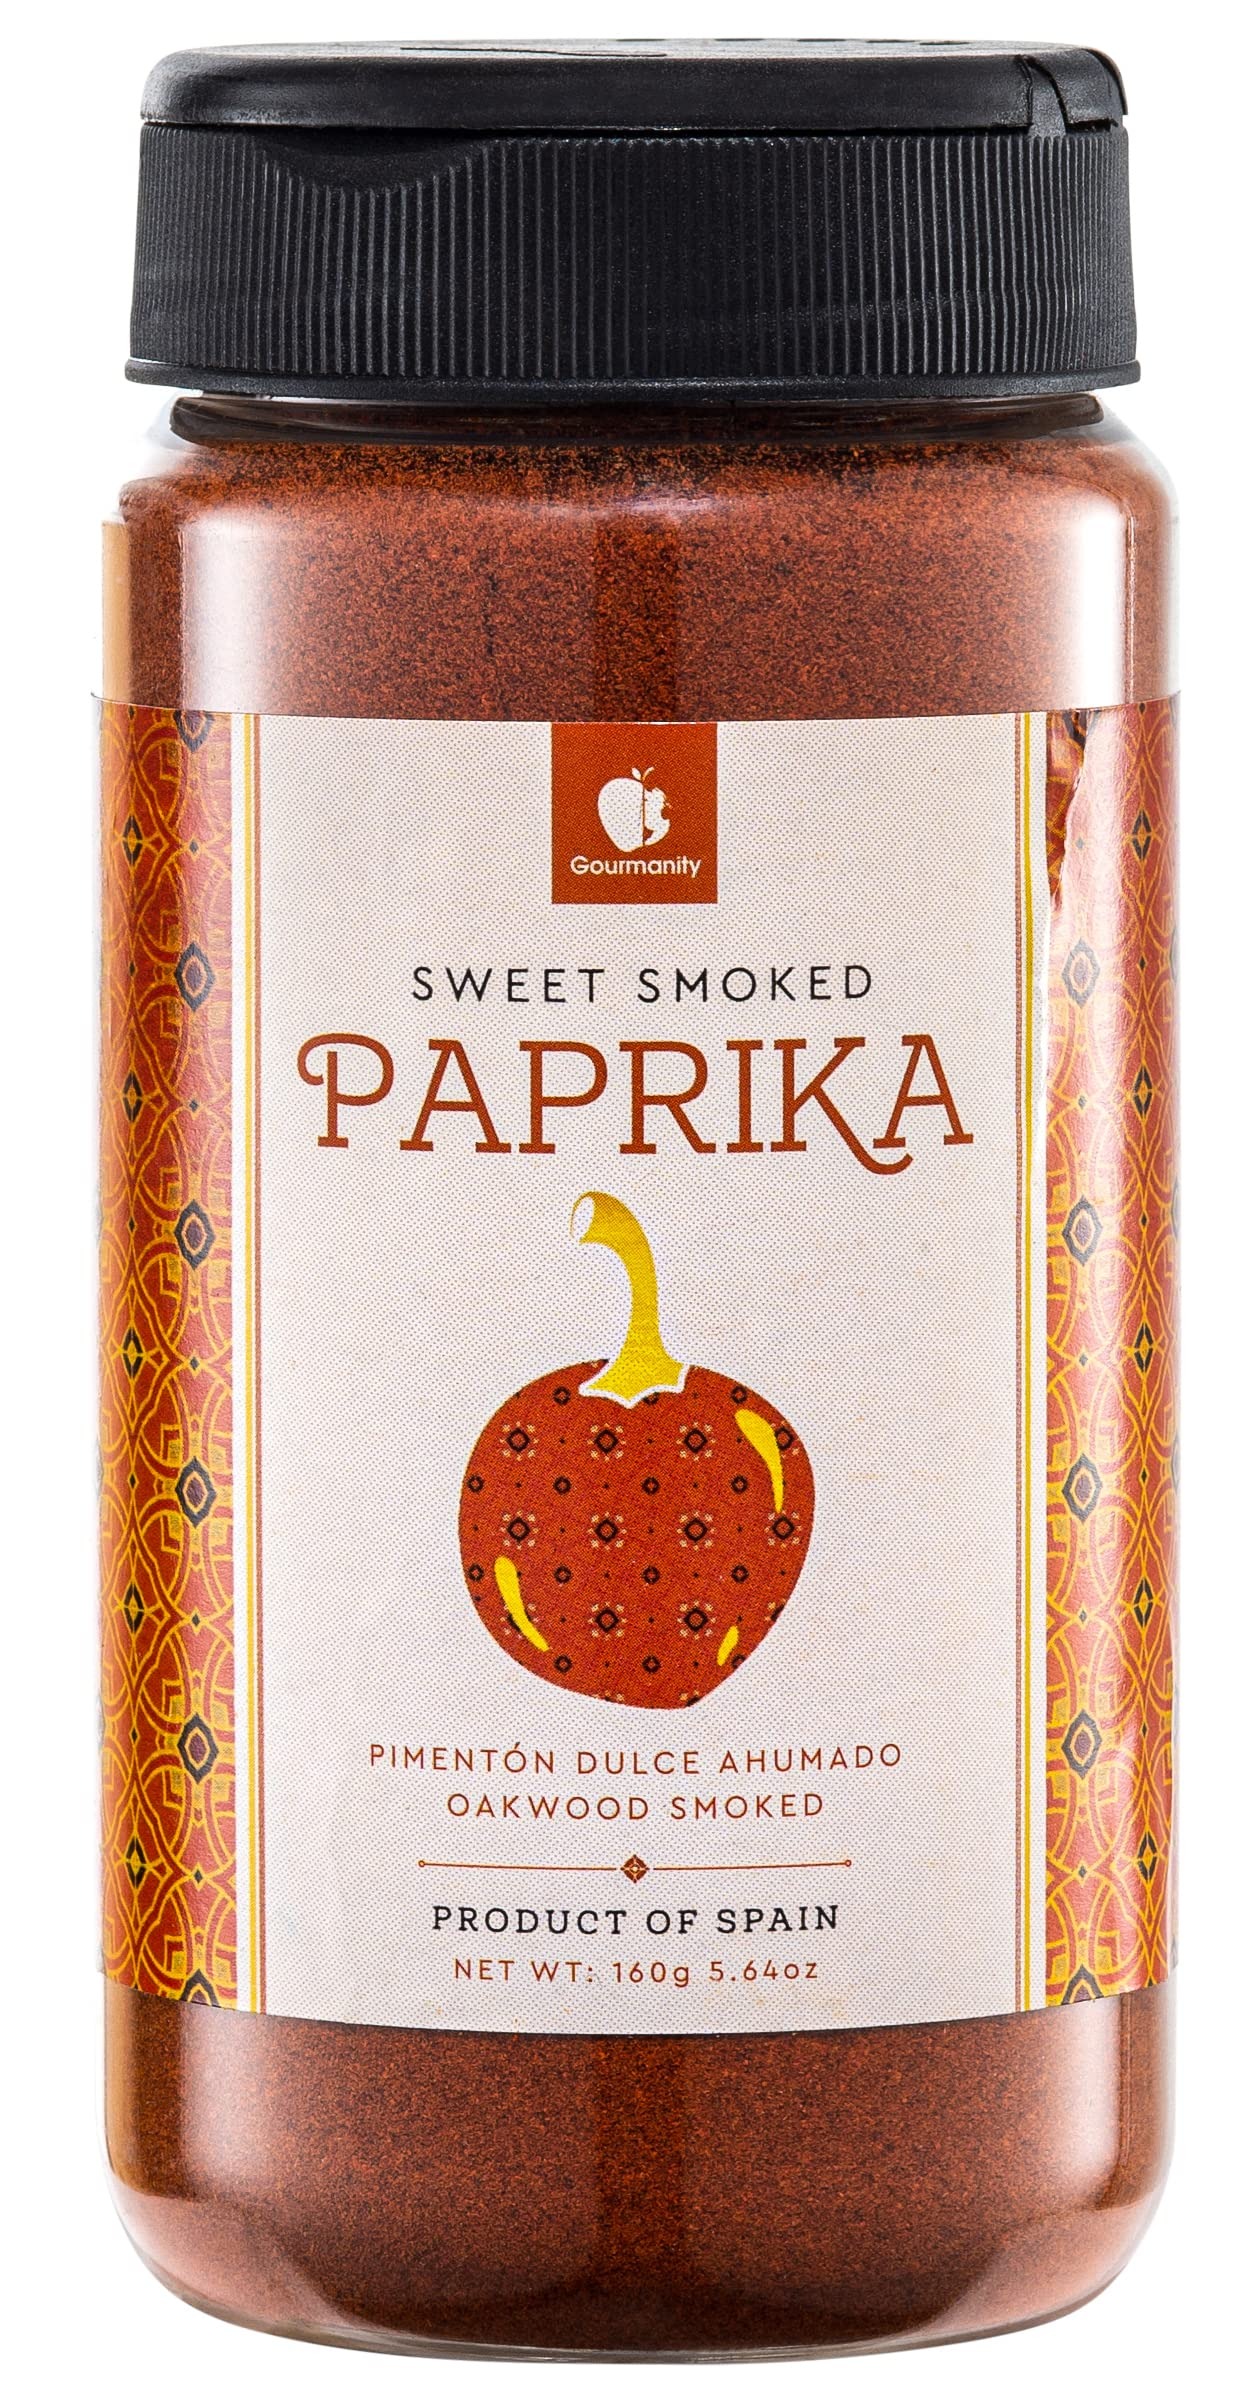
Item Name: Gourmanity Sweet Smoked Paprika Powder, Premium Spanish Paprika Seasoning, Oak Wood Smoked for Adding Depth, Flavor and Color to Your Dishes, Kosher, Gluten Free, Pimenton Dulce Ahumado Gluten 5.64 oz
Bullet Point 1: PREMIUM SWEET SPANISH PAPRIKA: 160 grams of smoky, rich flavor with mildly sweet undertones
Bullet Point 2: SPANISH CUISINE: This mainstay of Spanish cooking adds depth, flavor, color, and complexity to dishes
Bullet Point 3: WOOD-SMOKED: Locally grown peppers are slow-roasted over oak firewood in traditional smoking chambers to bring you the best paprika you can find
Bullet Point 4: IMPOSSIBLE TO IMITATE: You can't replace real Spanish paprika, a treasured art guarded for generations
Bullet Point 5: GOURMANITY SEAL: Committed to sharing authentic, tradition-rich ingredients that are a pride to their heritage
Product Description: Gourmanity Sweet Smoked Paprika Powder, Premium Spanish Paprika Seasoning, Oak Wood Smoked for Adding Depth, Flavor and Color to Your Dishes, Kosher, Gluten Free, Pimenton Dulce Ahumado, 5.64 oz
Value: 5.64
Unit: Ounce

Price: 9.5